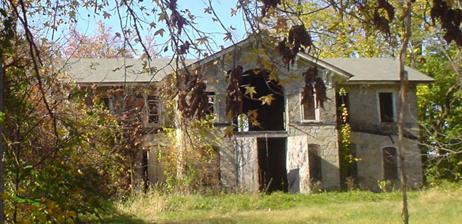
Building: George K. Crozer Mansion
Country: United States of America
Year built: 1869
Historic house in Pennsylvania, United States United States historic place George K. Crozer Mansion U.S. National Register of Historic Places Outbuilding on George K. Crozer Mansion property, November 2009 Show map of Pennsylvania Show map of the United States Location 6th St., Upland, Pennsylvania Coordinates 39°51′19″N 75°23′16″W / 39.85528°N 75.38778°W / 39.85528; -75.38778 Area 2 acres (0.81 ha) Built 1869 Architectural style Italianate NRHP reference No. 73001625 Added to NRHP August 14, 1973 The George K. Crozer Mansion , also known as Netherleigh, was an historic mansion which was located in Upland , Delaware County, Pennsylvania . It was added to the National Register of Historic Places in 1973. History and architectural features Built by George K. Crozer, the son of John Price Crozer , who founded a milling business on nearby Chester Creek , as well as the modern borough of Upland, this Italianate -style mansion, was erected in 1869. Destroyed by fire in June 1990, it was subsequently demolished. The mansion was added to the National Register of Historic Places in 1973. References